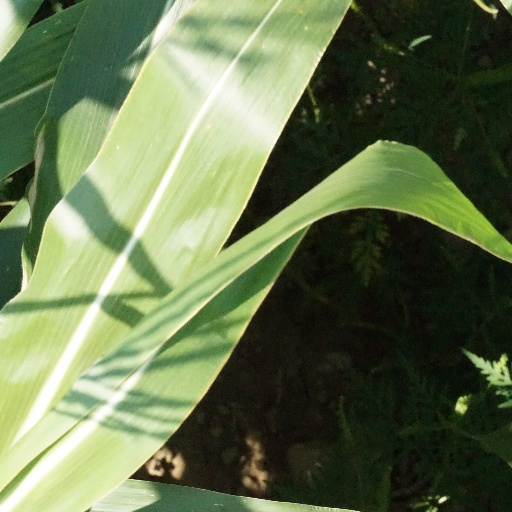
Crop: maize; corn